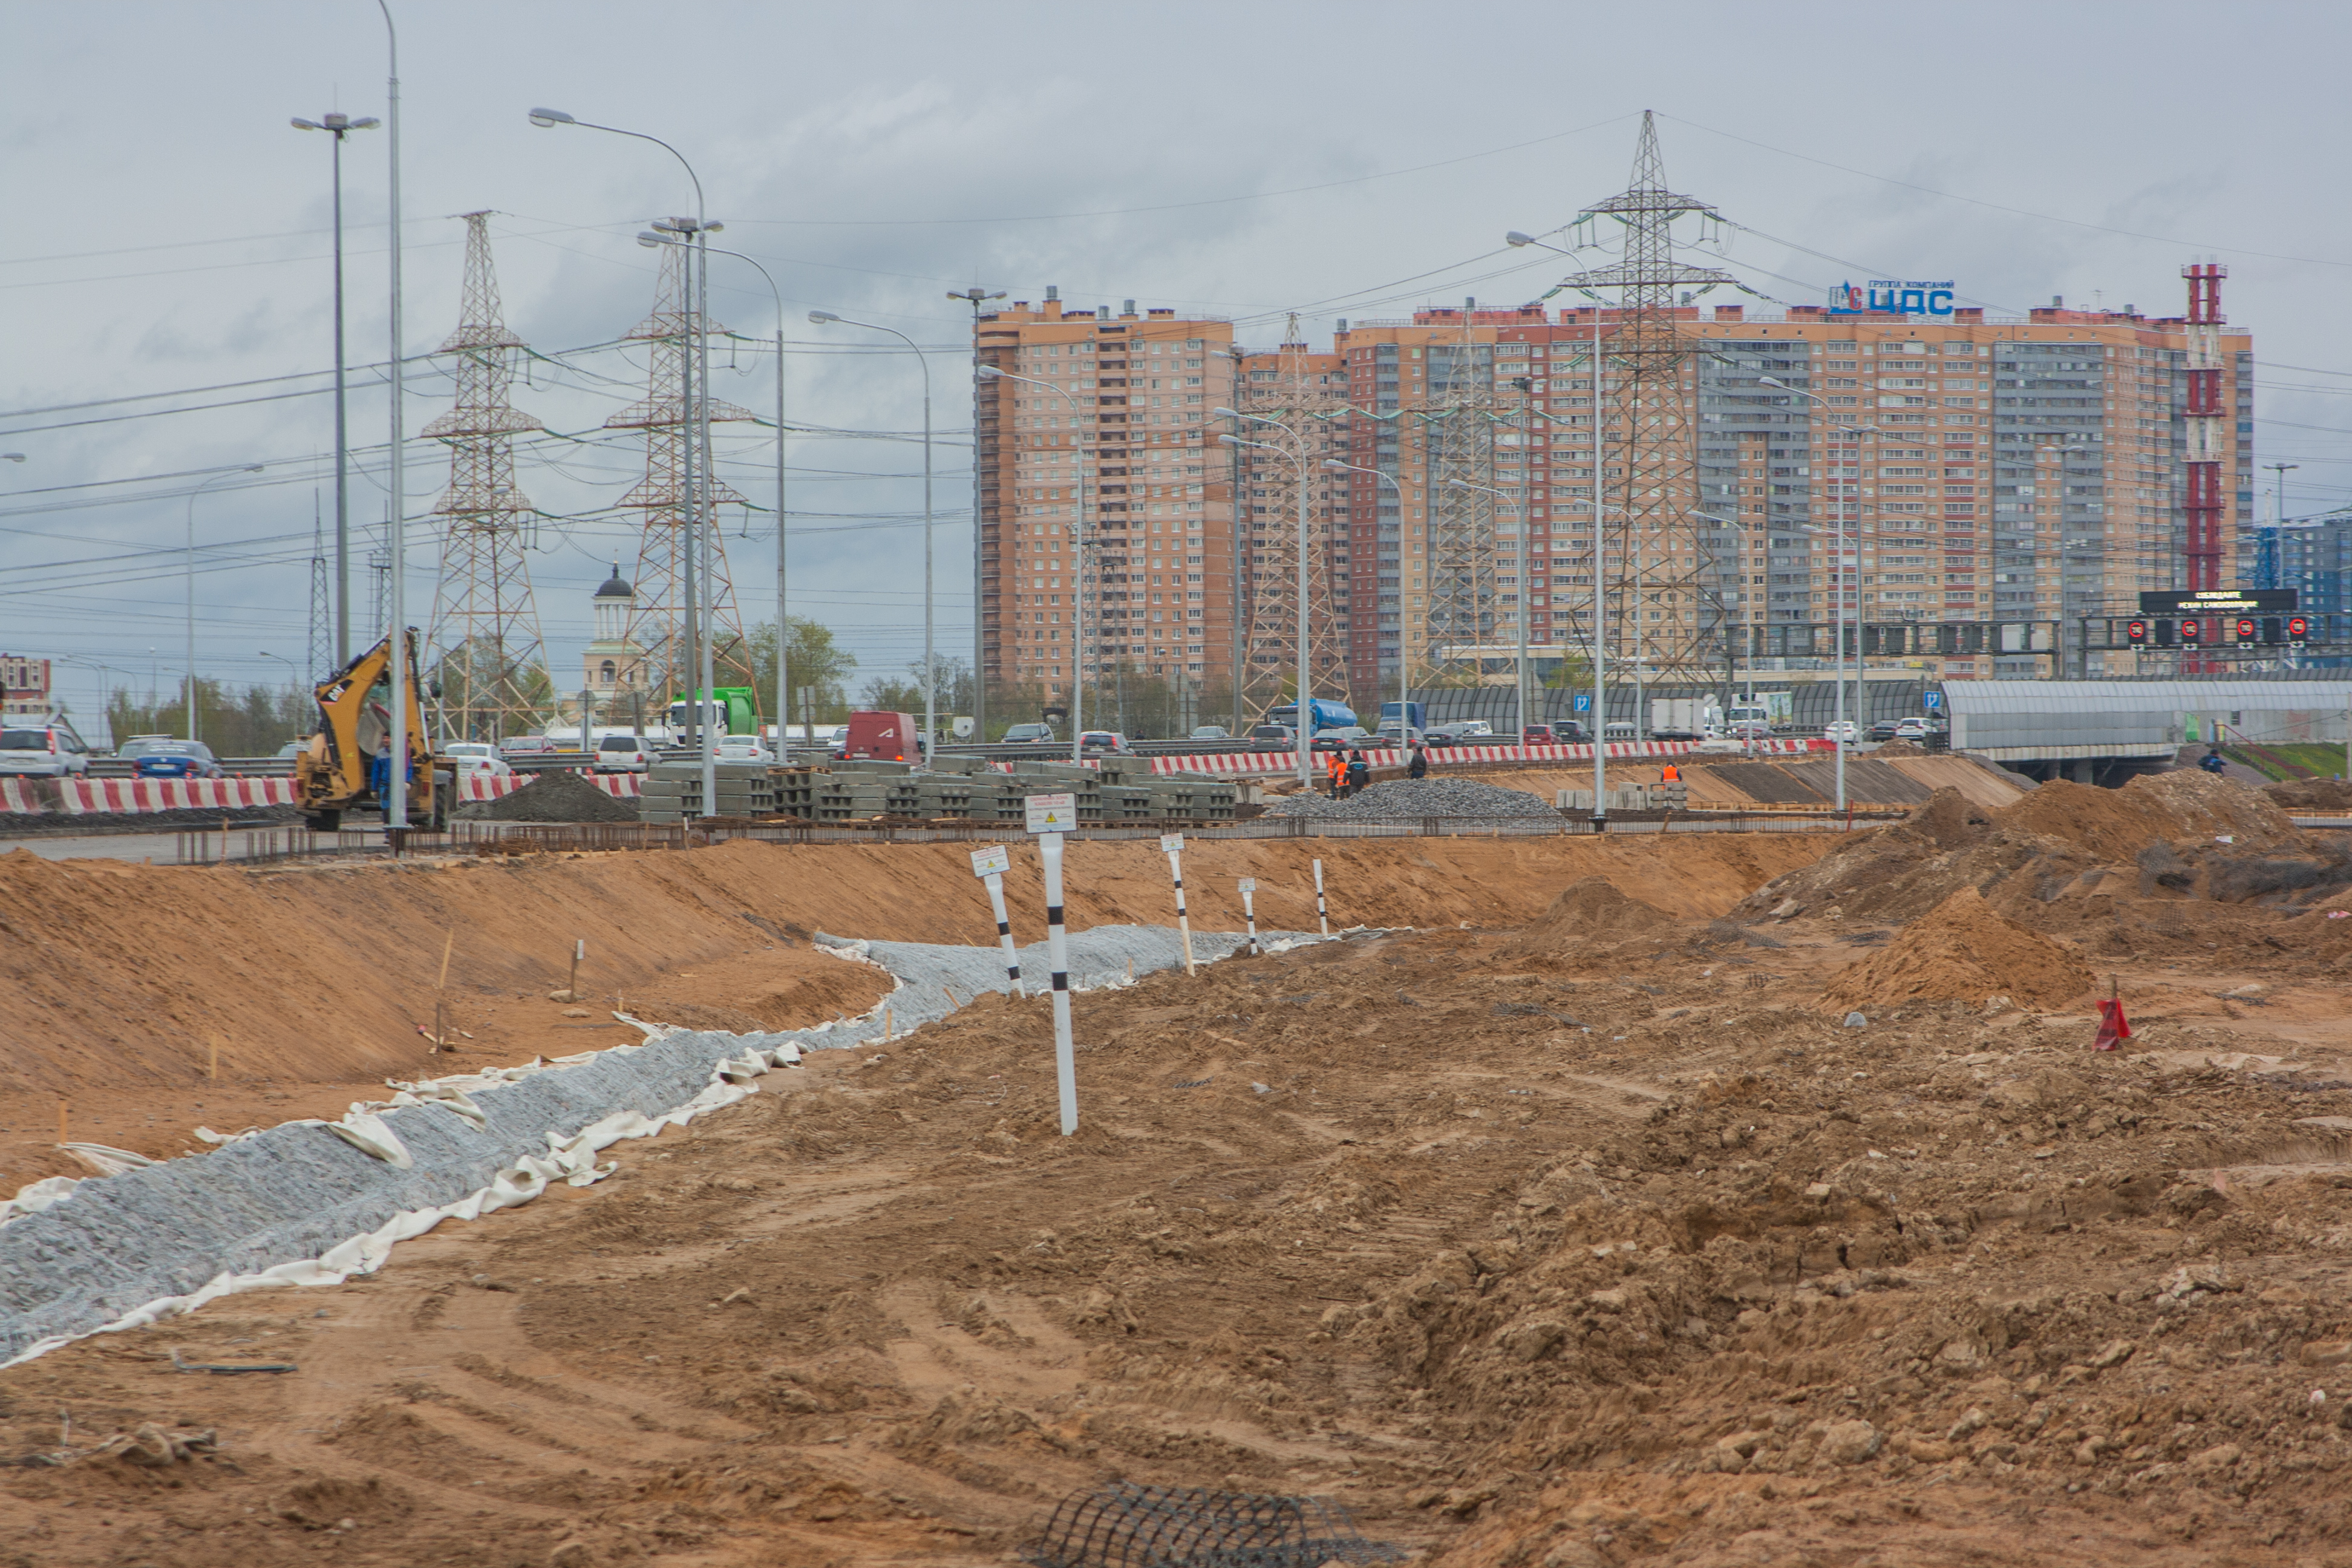
street, construction, soil, project, land lot, reinforced concrete, residential area, foundation, condominium, architecture, composite material, slope, pipe, city